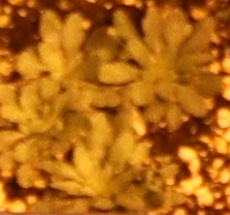
Label: Horseweed